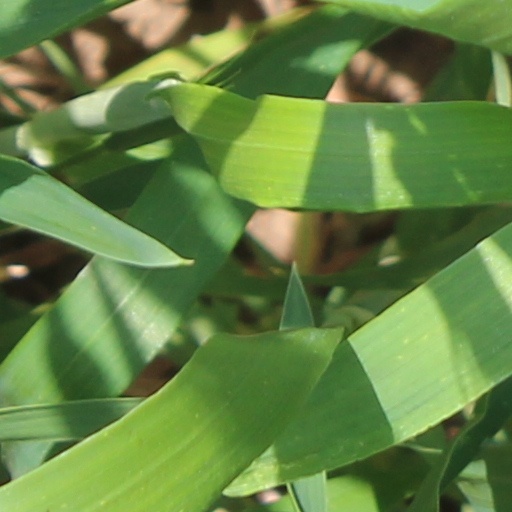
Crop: wheat